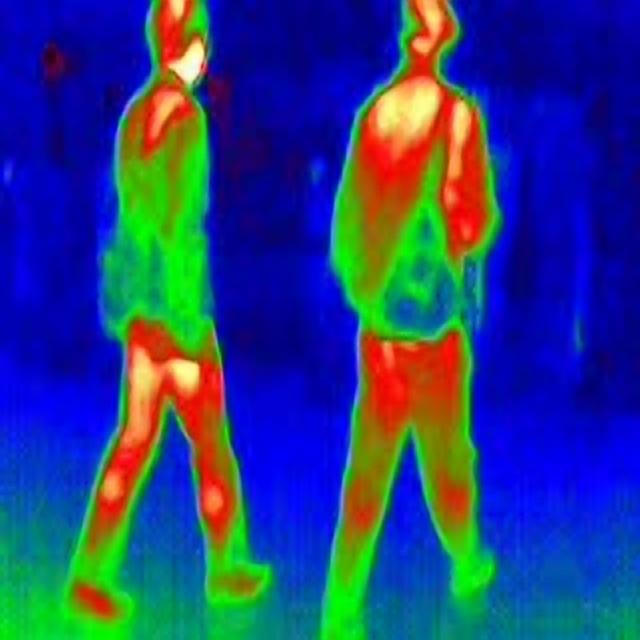
Detected objects:
label: person
label: person